Railway network of Sicily

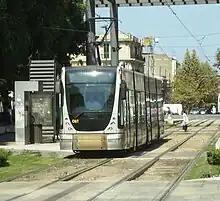
A tramway of the Messina tramway

The 7.7-kilometer-long Messina tramway came into operation in Messina on 3 April 2003 after a long gestation and construction period and more than half a century after the decommissioning of the previous urban network whose last line had been discontinued in 1951; 15 Alstom's Cityway model 5-element articulated streetcars were put into operation to carry out the service.